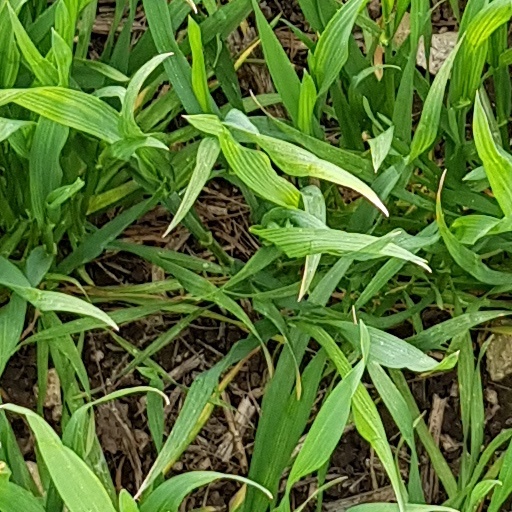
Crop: wheat